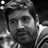
Emotion: happy